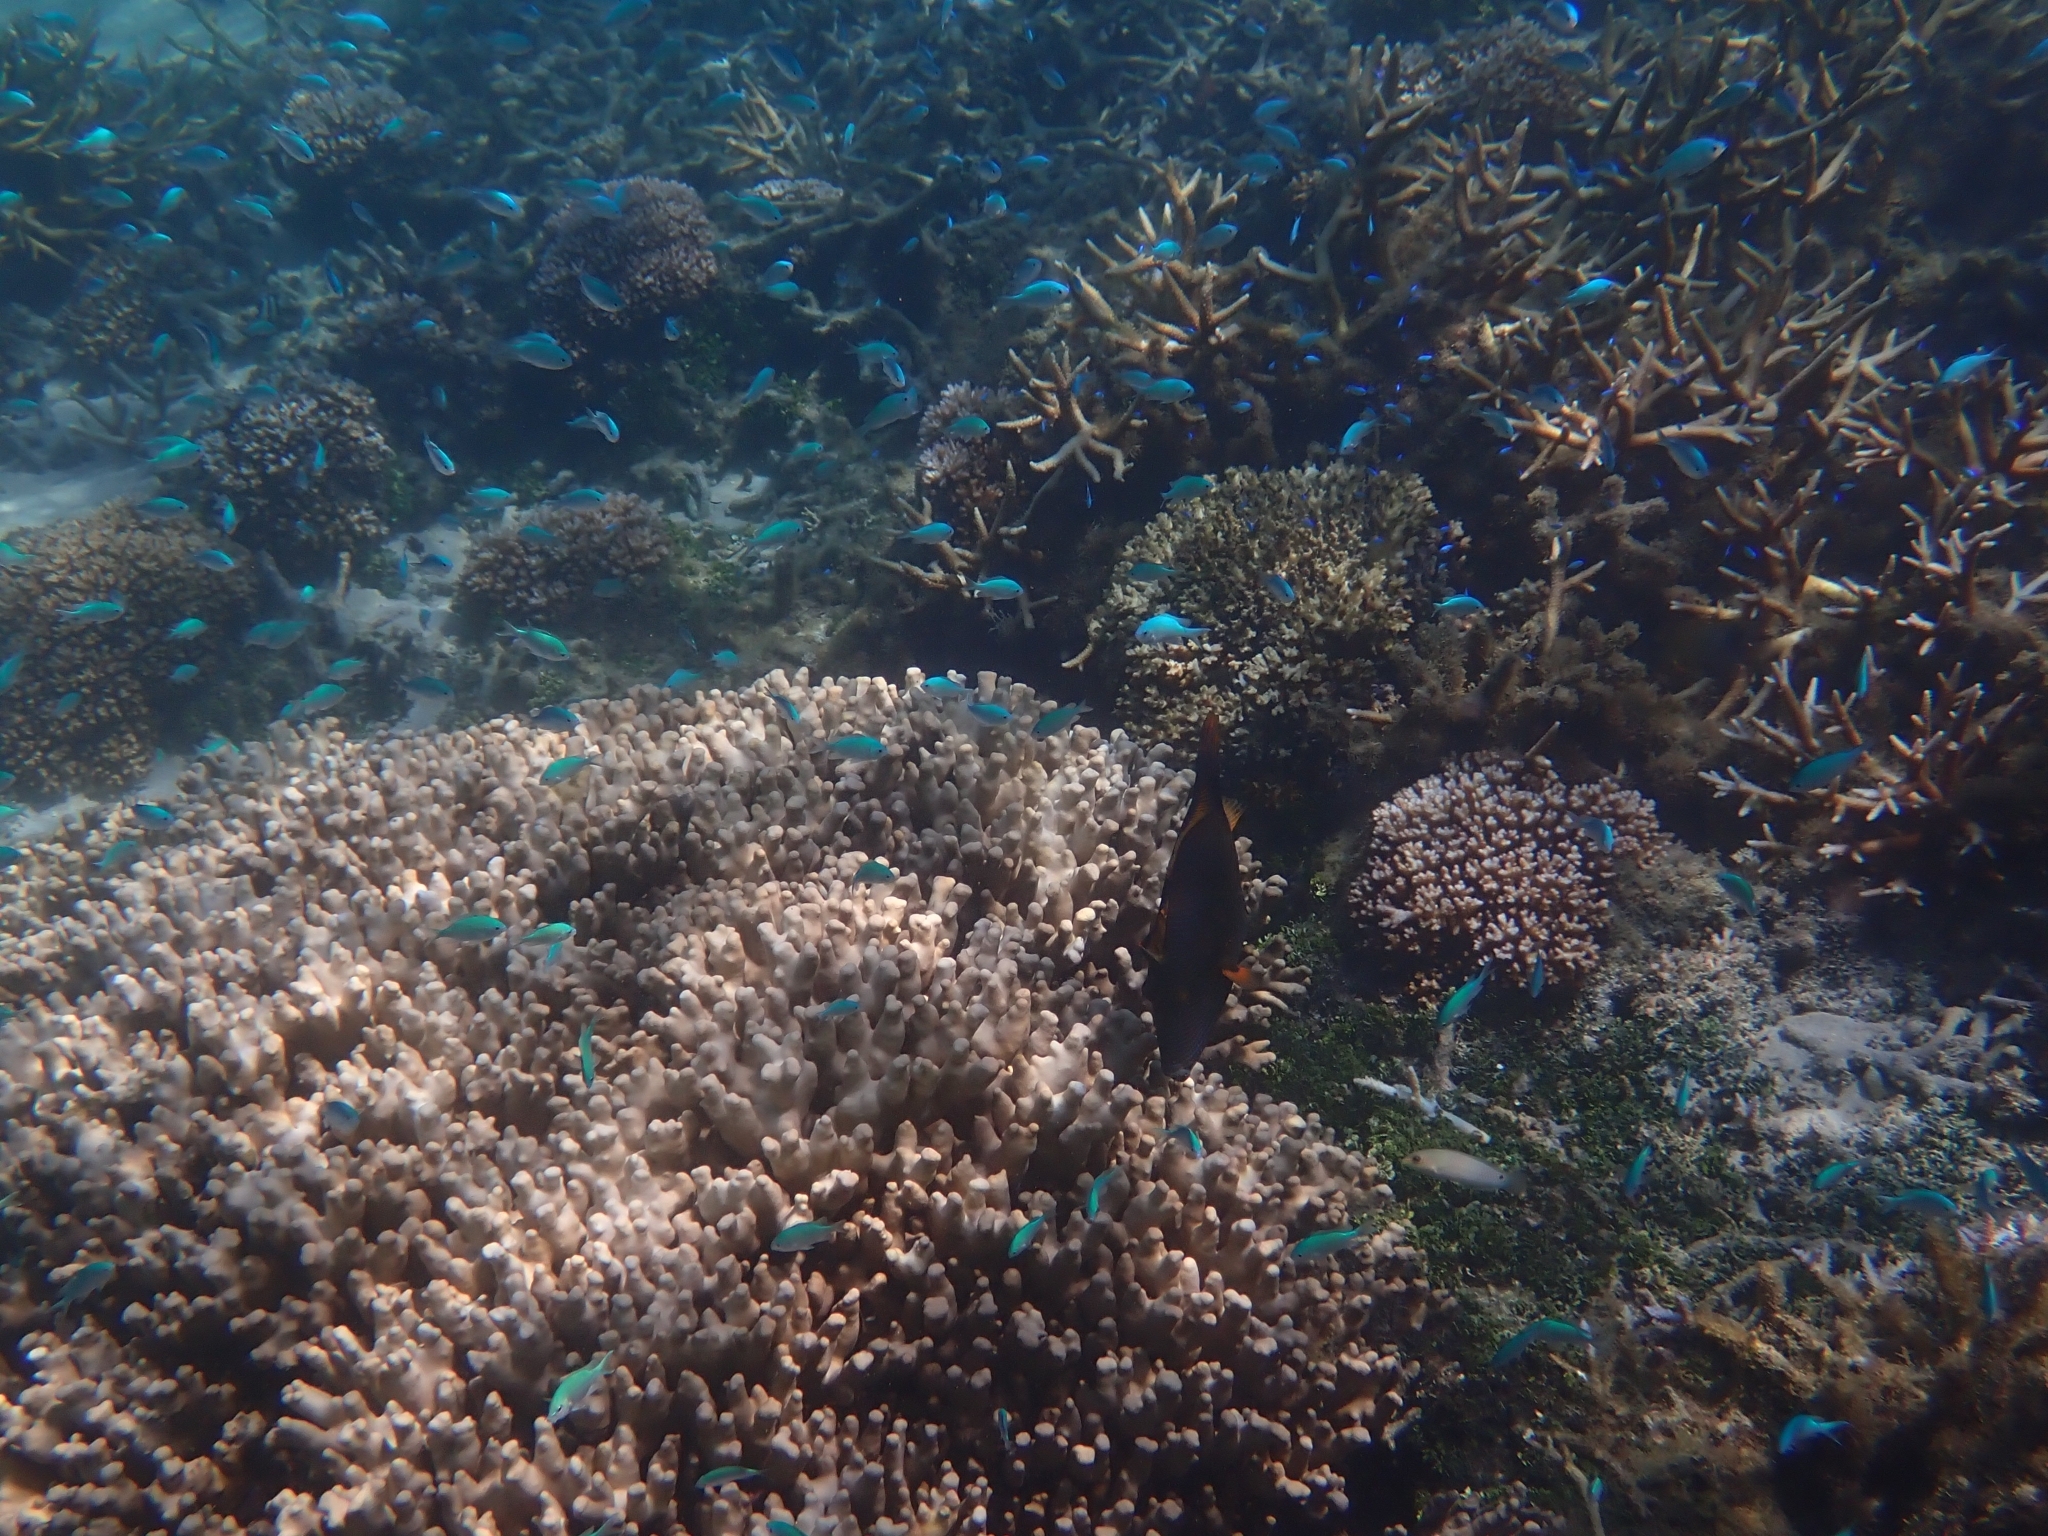
Chromis viridis (Blue-green Chromis)